Anton van Anrooy

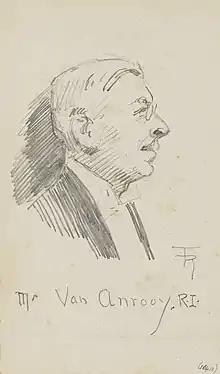

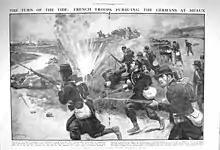
French Troops pursuing the Germans at Meaux. The Graphic after a sketch by A. Van Anrooy, our special correspondent at the front

Anton Abraham van Anrooy (11 January 1870 – 13 February 1949) was a Dutch painter and illustrator, naturalised as British.